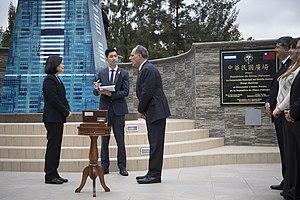
Nasry Juan Asfura Zablah, né le 8 juin 1958 à Tegucigalpa, est un homme politique et ingénieur hondurien, actuel maire de Tegucigalpa.